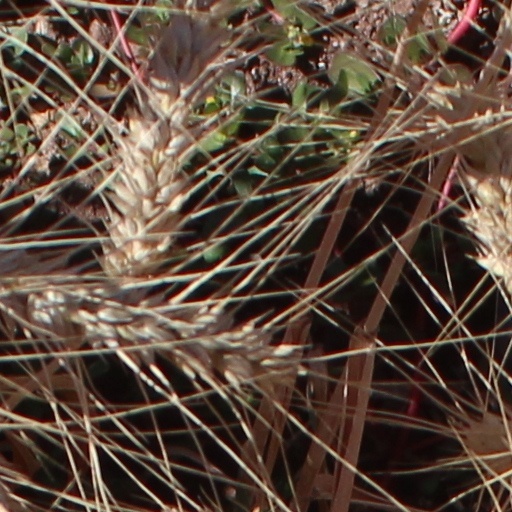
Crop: wheat